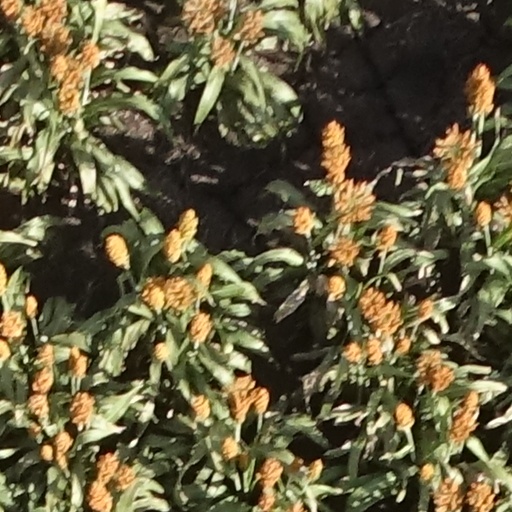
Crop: sorghum